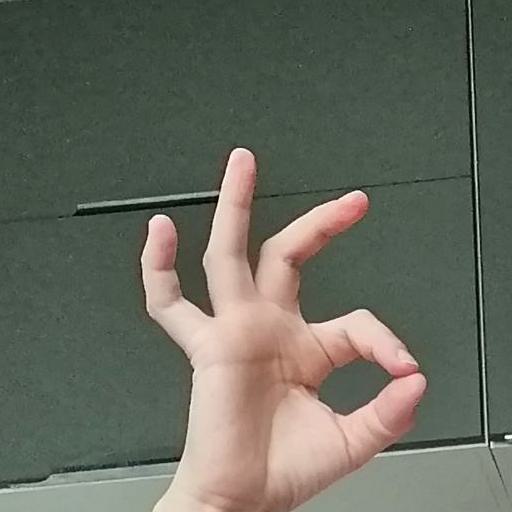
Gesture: ok